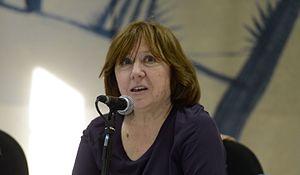
Svetlana Aleksandrovna Aleksievitch née le 31 mai 1948 à Stanislav, est une personnalité littéraire et journaliste russophone soviétique puis biélorusse, dissidente soutenue par le PEN club et la fondation Soros.